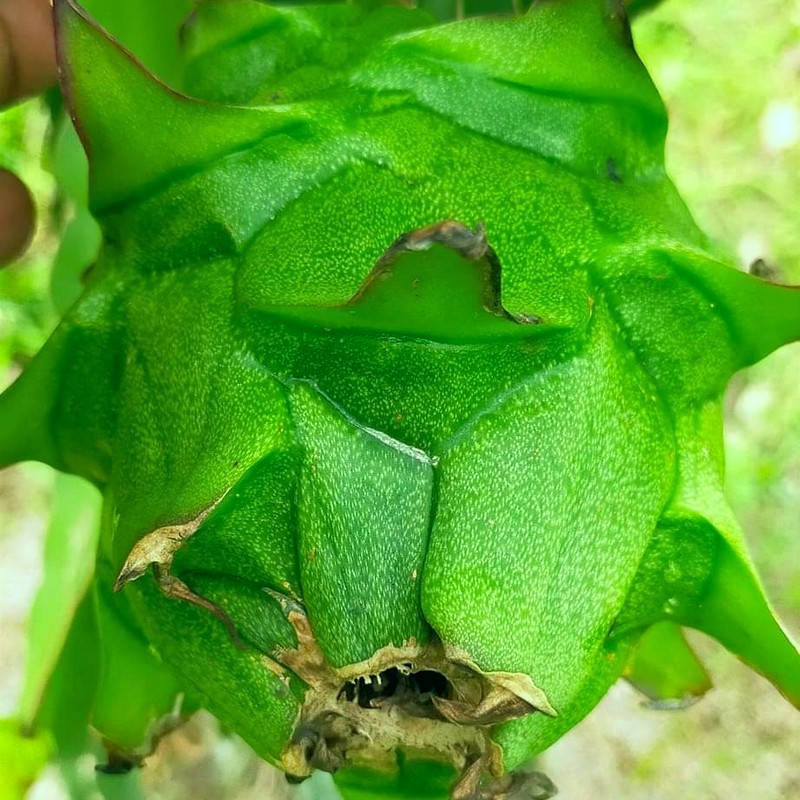
Label: Immature Dragon Fruit